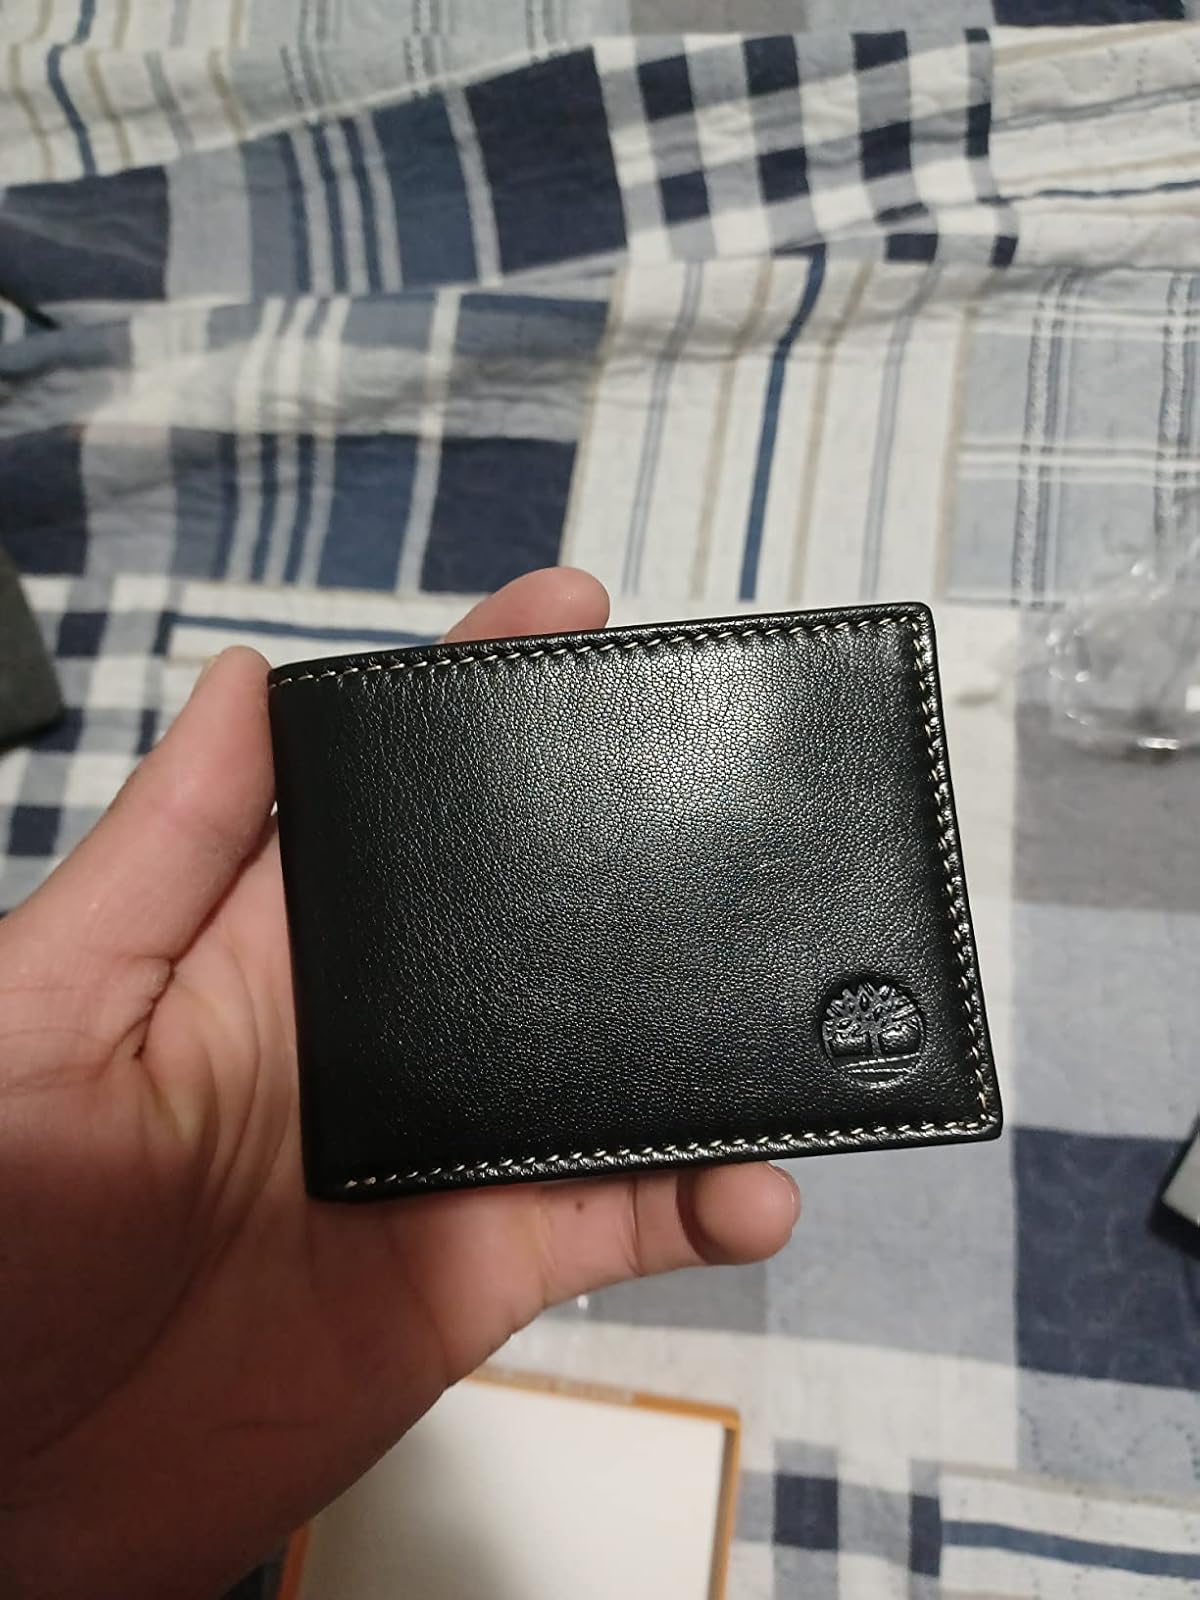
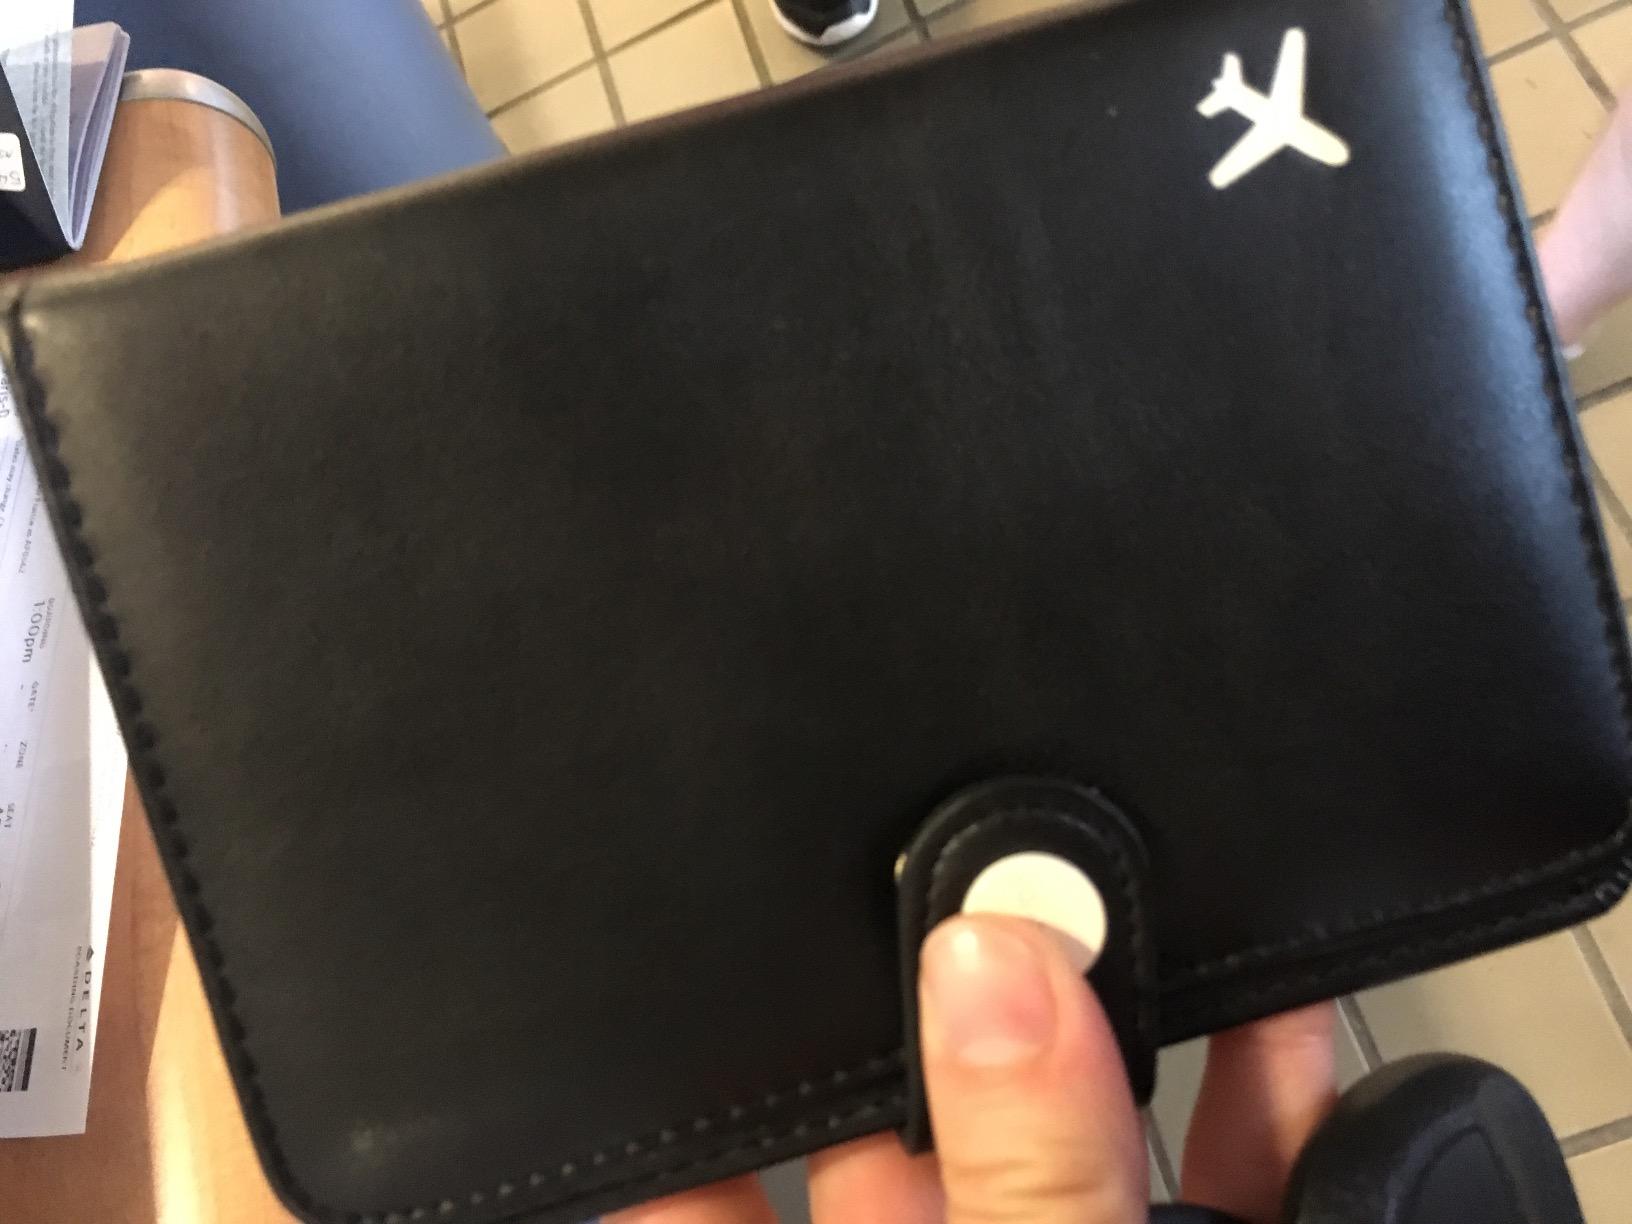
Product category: accessories_wallet
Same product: no